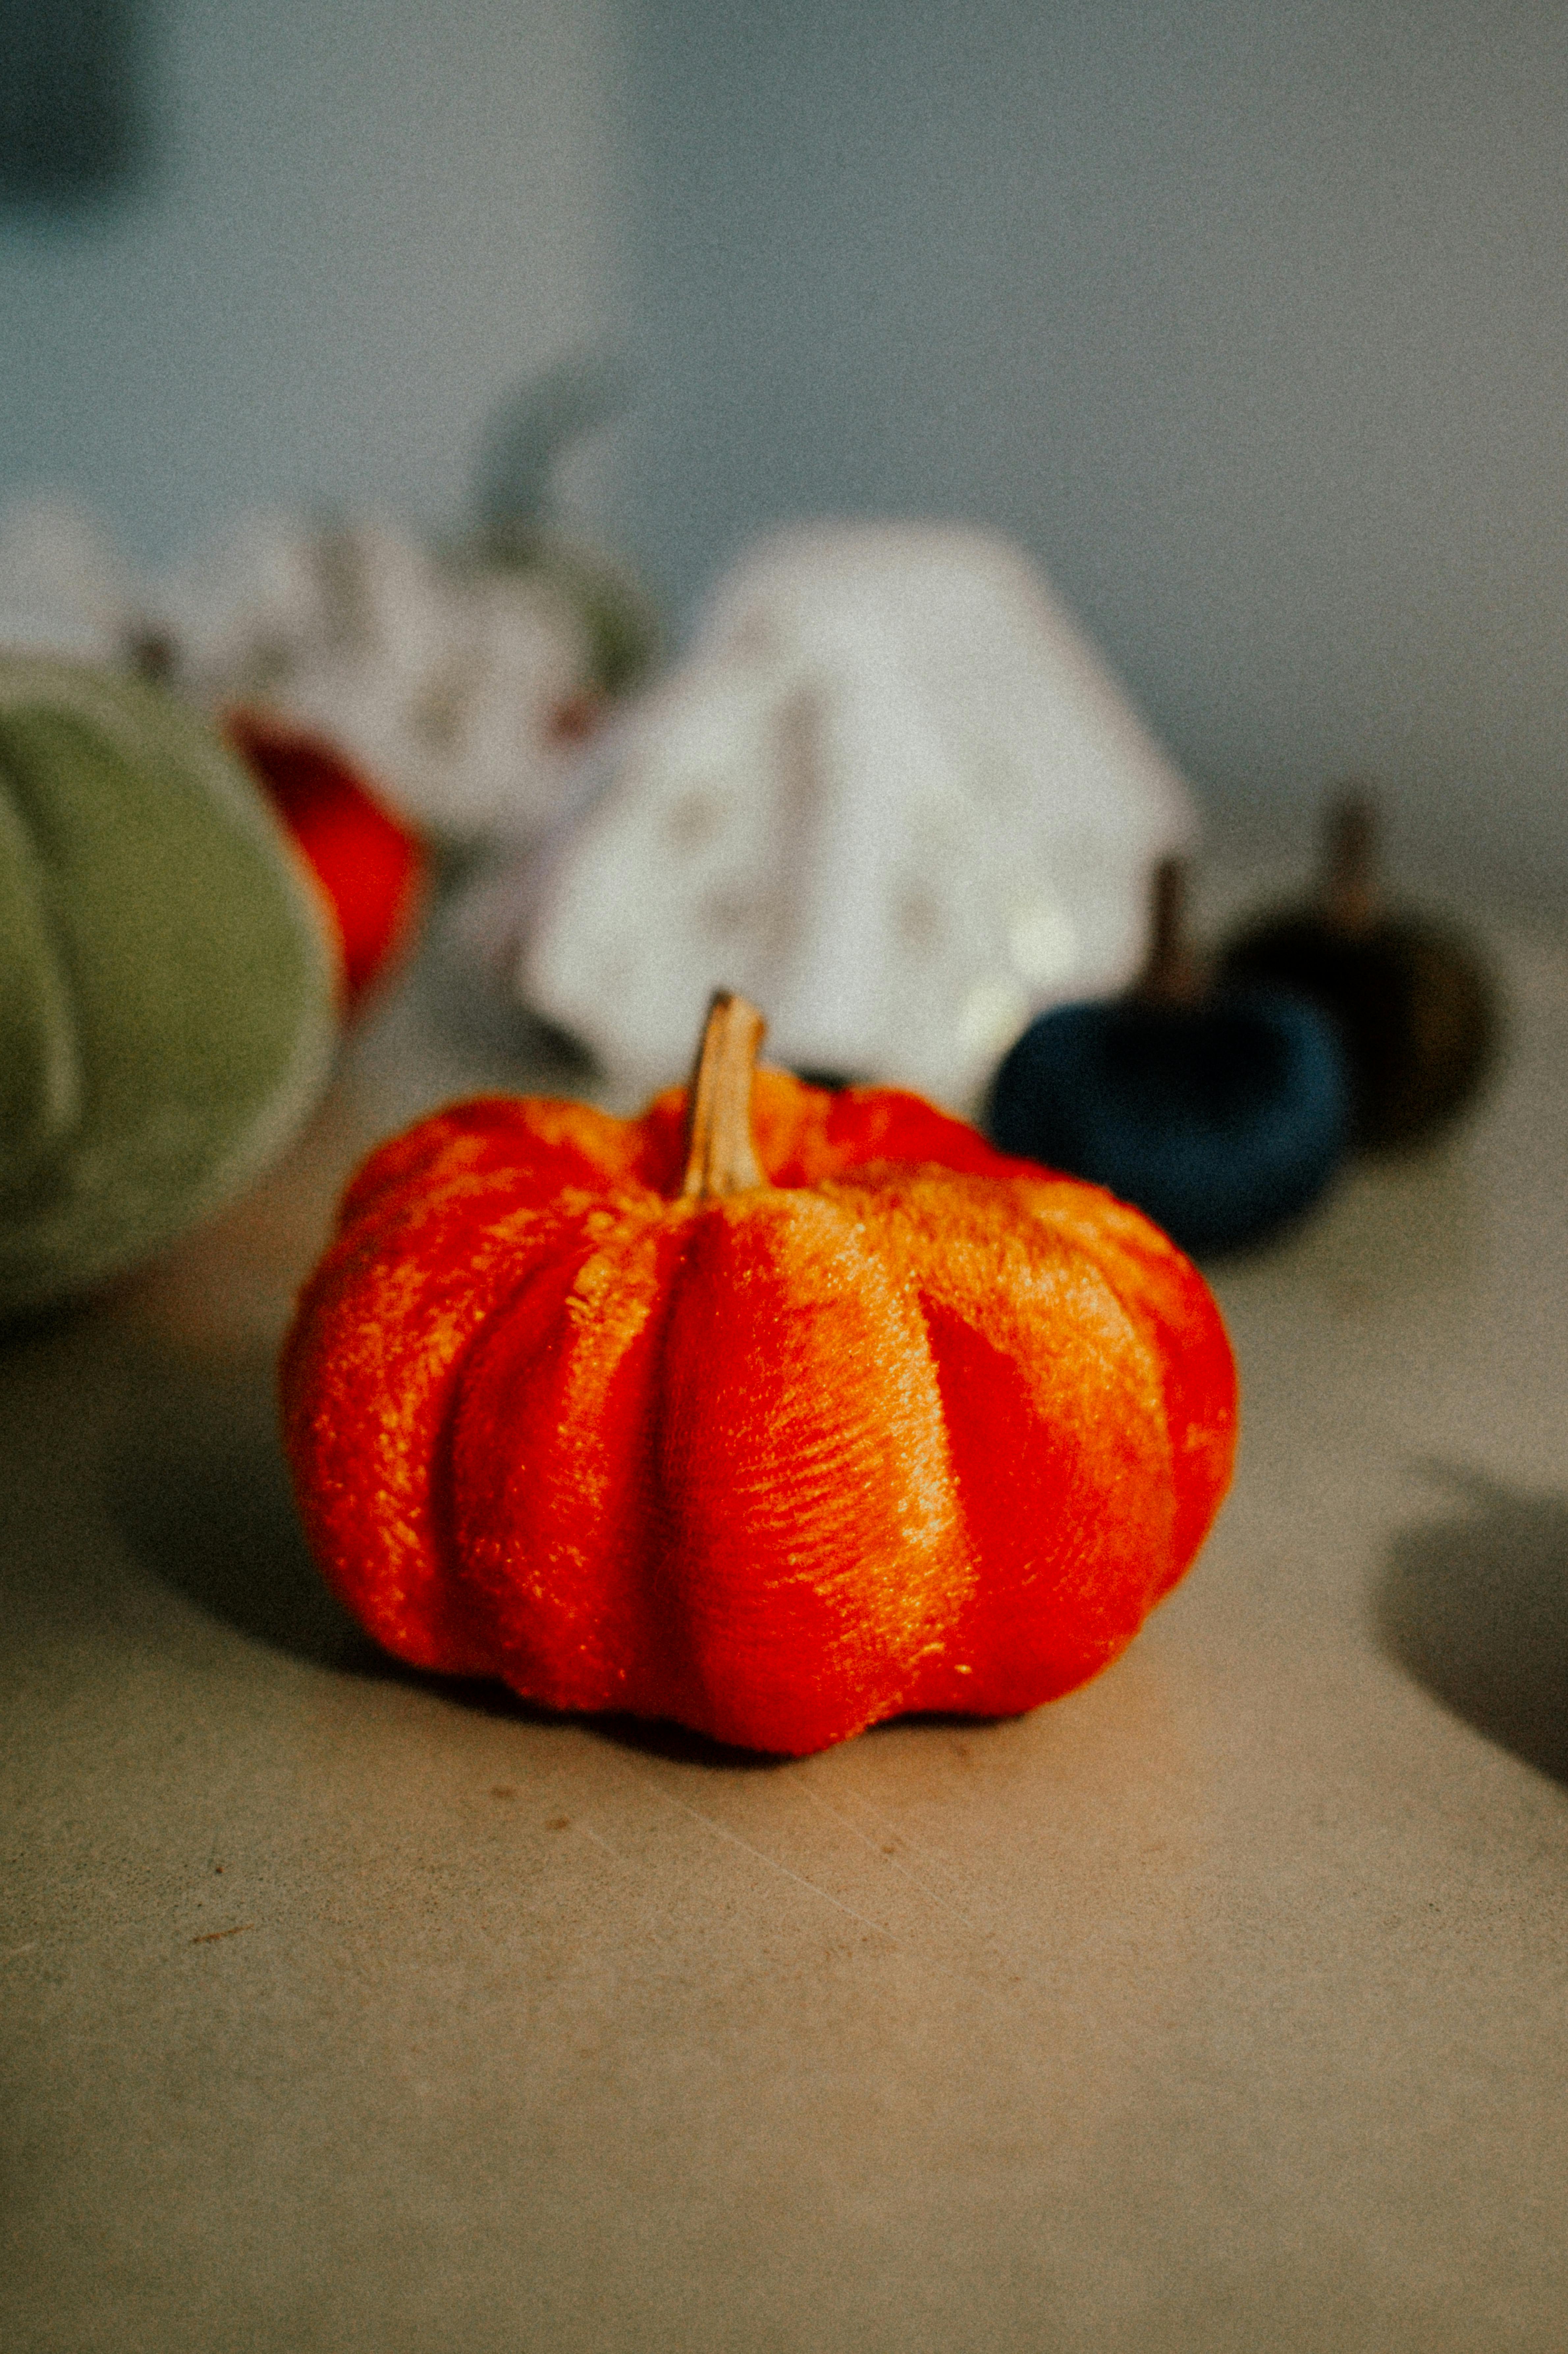
art, food, plant, natural foods, fruit, orange, staple food, wood, produce, ingredient, superfood, seedless fruit, accessory fruit, sweetness, peach, local food, cuisine, petal, rose family, pattern, carmine, peel, apple, Superfruit, macro photography, still life, flowering plant, still life photography, shadow, malus, flooring, strawberry, room